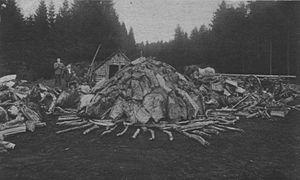
Le charbon de bois est un combustible obtenu en carbonisant du bois en atmosphère contrôlée par pyrolyse.